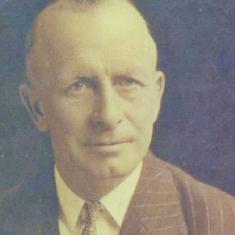
Age: 66